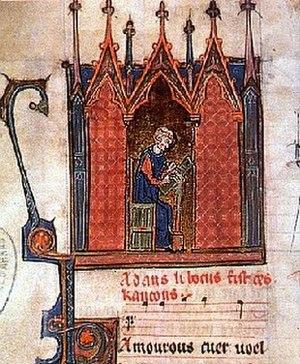
Adam de la Halle est un trouvère de langue picarde actif au XIIIᵉ siècle, mort probablement en 1288 à la cour du comte d'Artois à Naples.
Le trouvère est un poète et compositeur de langue d'oïl au Moyen Âge. Les trouveresses sont les femmes trouvères. Il est l'équivalent du troubadour poète et musicien en langue d'oc. Les troubadours sont apparus avant les trouvères.